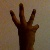
The image shows a hand gesture representing the number 6 in Indian Sign Language.